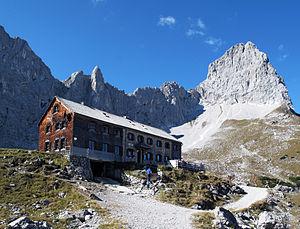
Le Lamsenjochhütte est un refuge de montagne dans le massif des Karwendel. Il est géré par la section Oberland de la Deutscher Alpenverein.